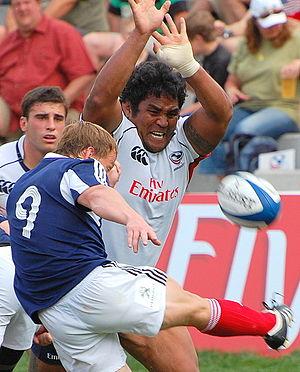
Matekitonga Moeakiola, né le 16 mai 1978 à Tongatapu, est un joueur de rugby à XV, qui a joué avec l'équipe des États-Unis de 2007 à 2015, évoluant au poste de pilier.